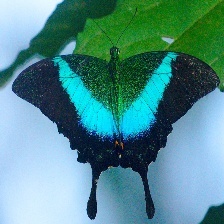
Species: BANDED PEACOCK